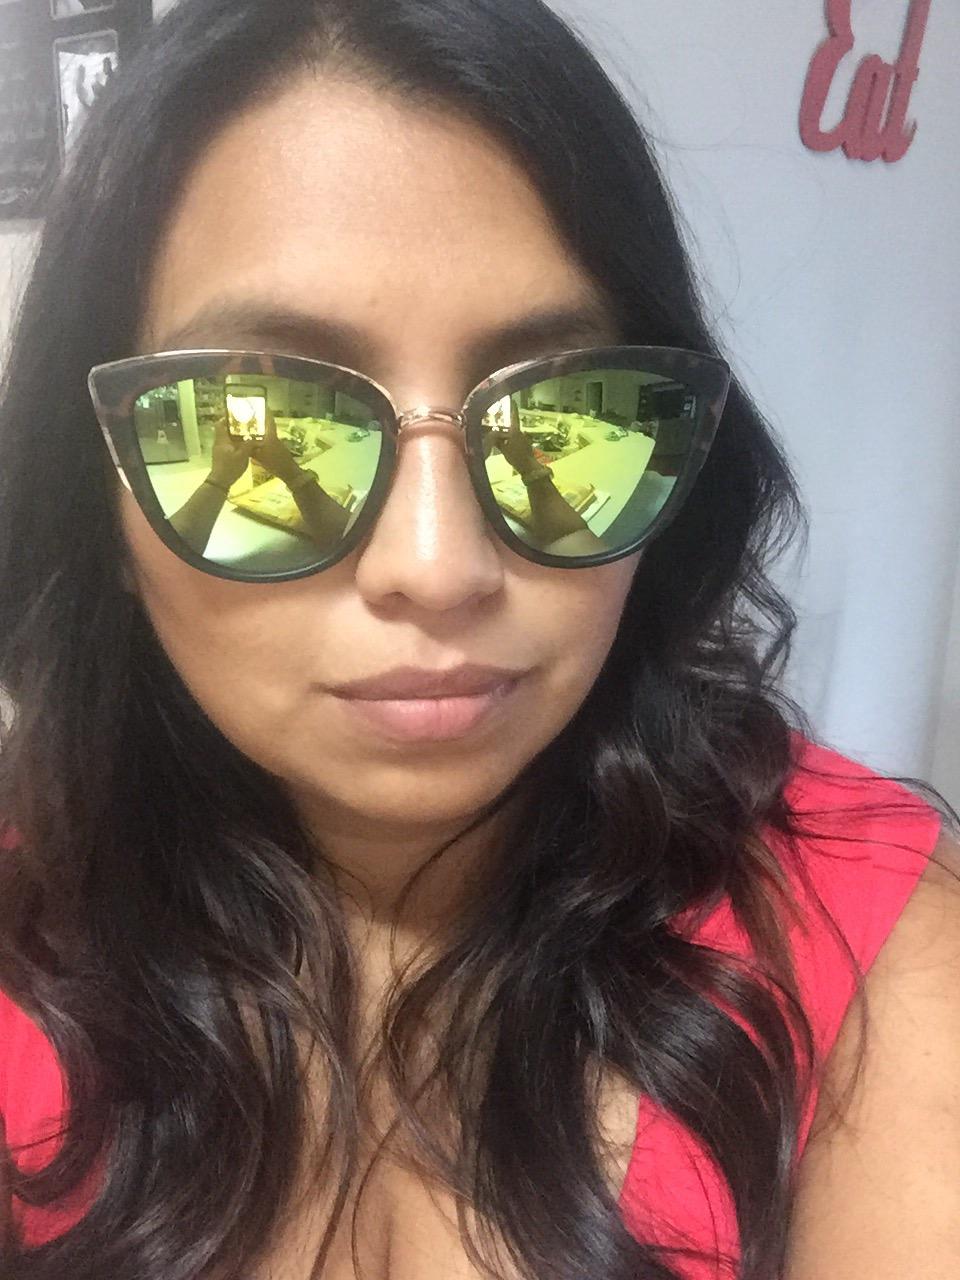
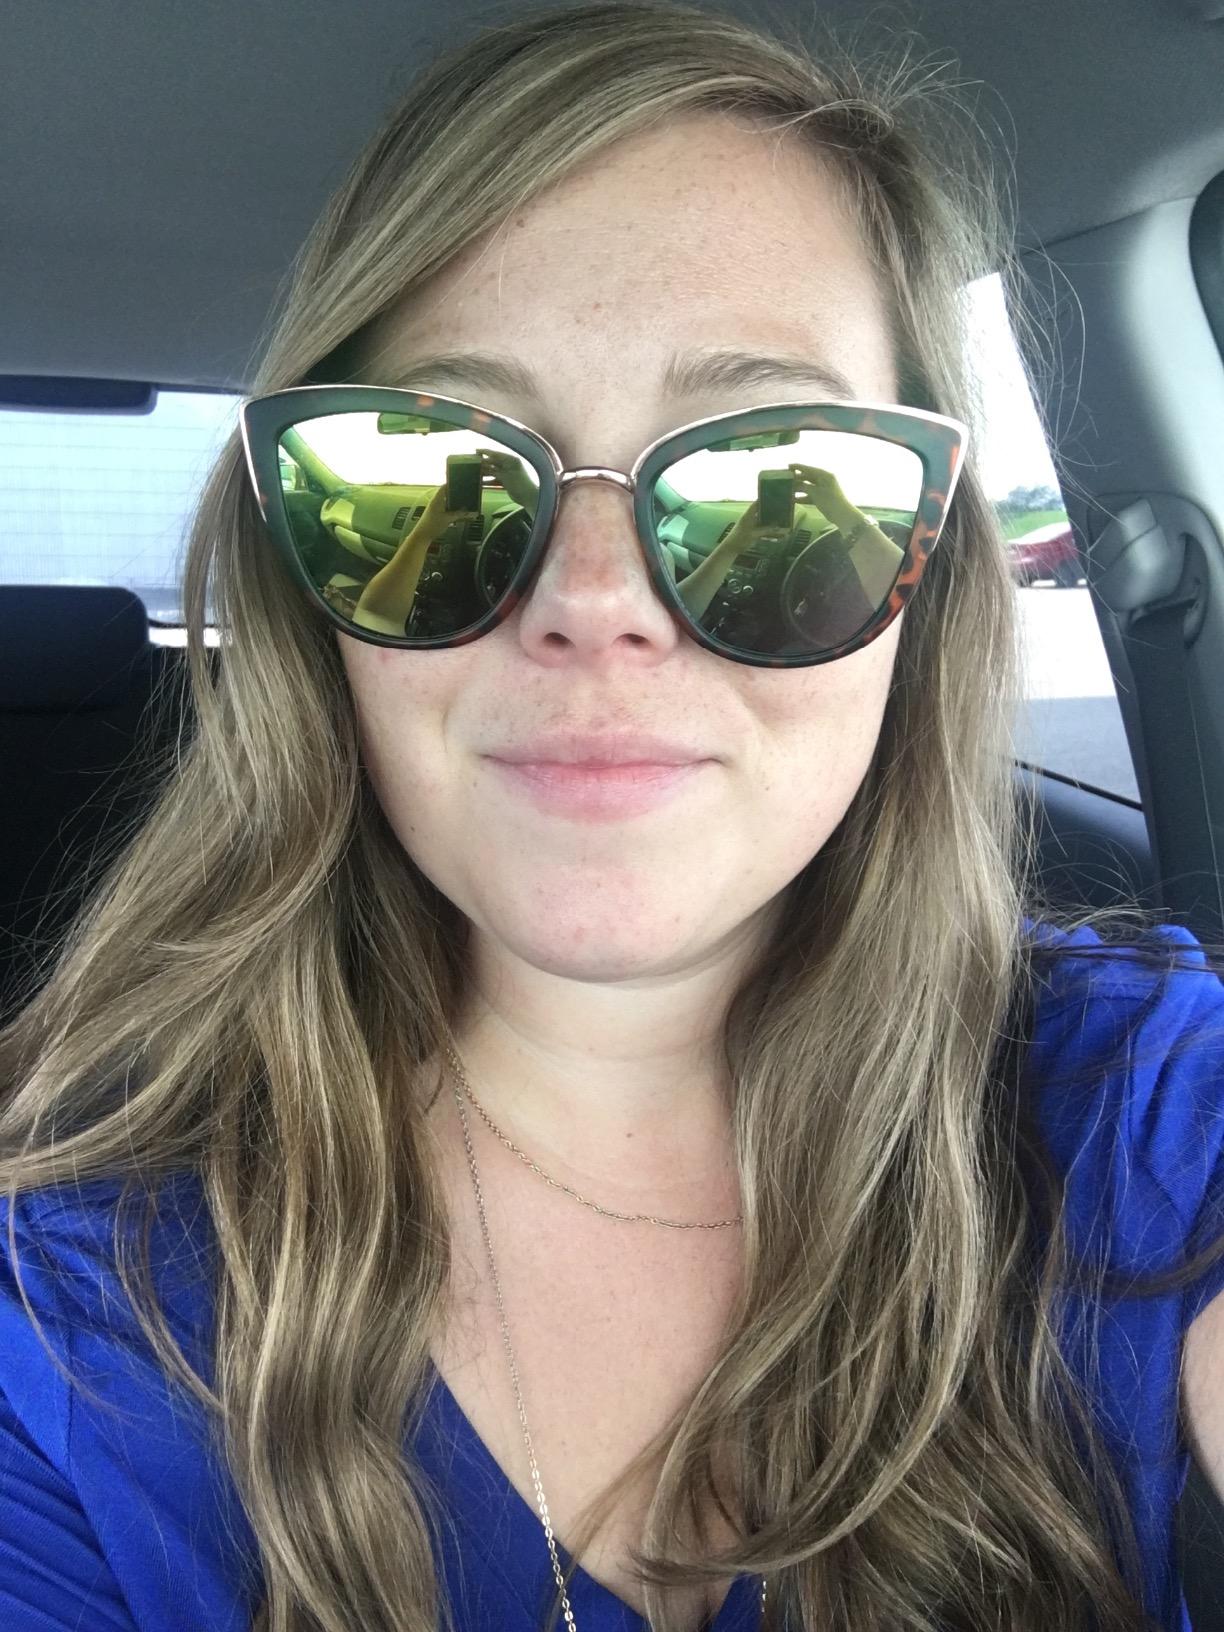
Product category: accessories_sunglasses
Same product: yes